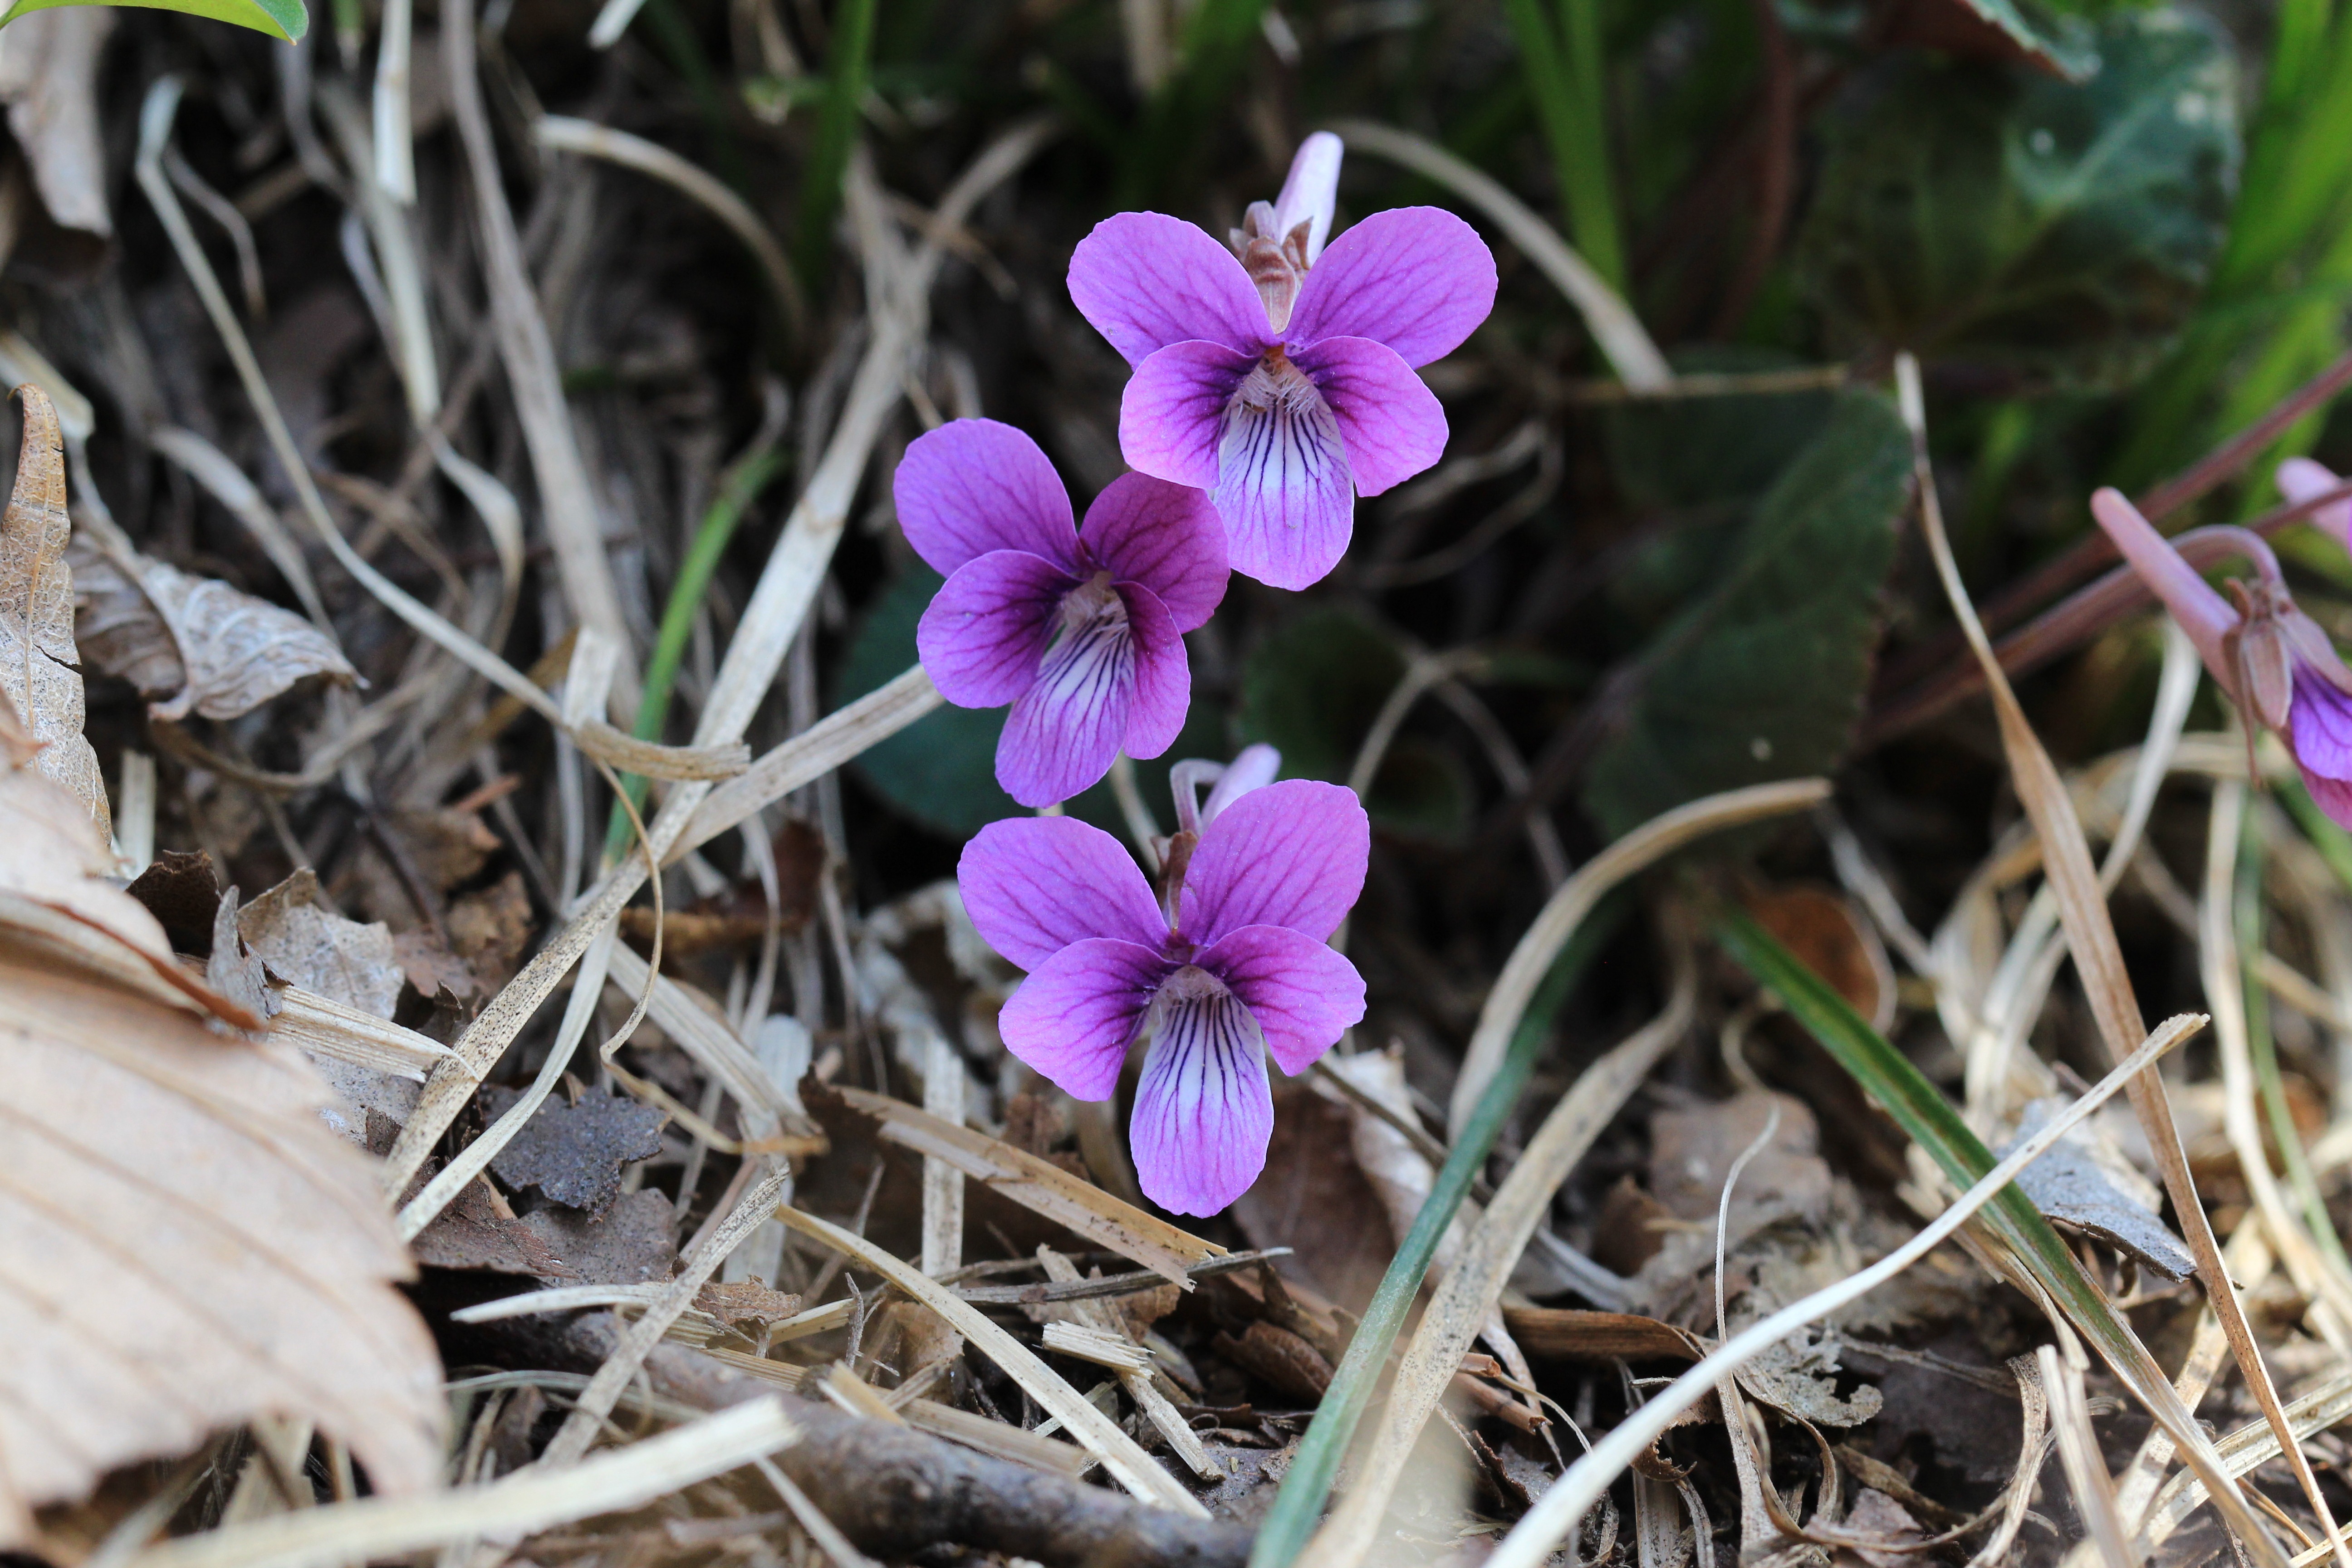
nature, plant, flower, petal, bloom, floral, wild, botany, blooming, flora, wild flower, wildflower, eye, violet, viola, macro photography, flowering plant, land plant, violet family